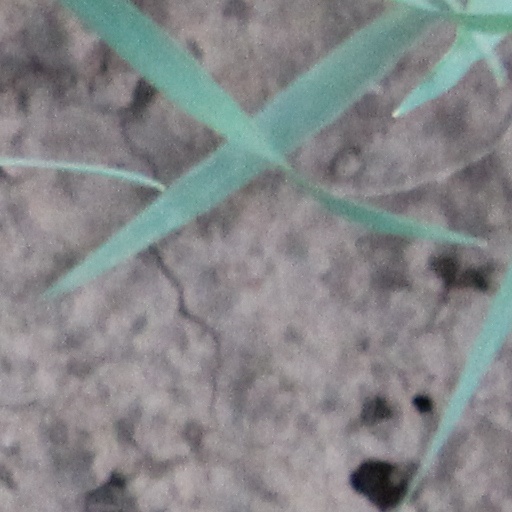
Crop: wheat